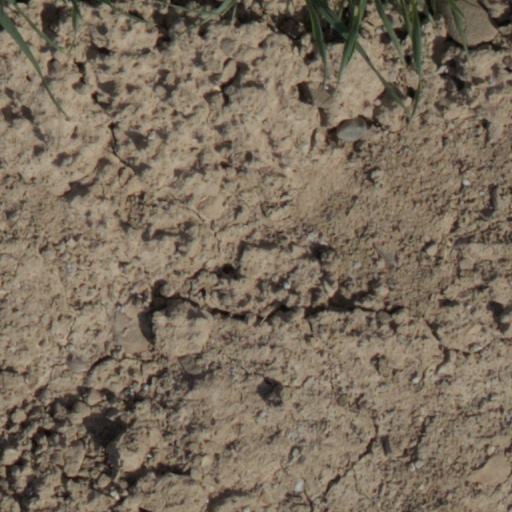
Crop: wheat